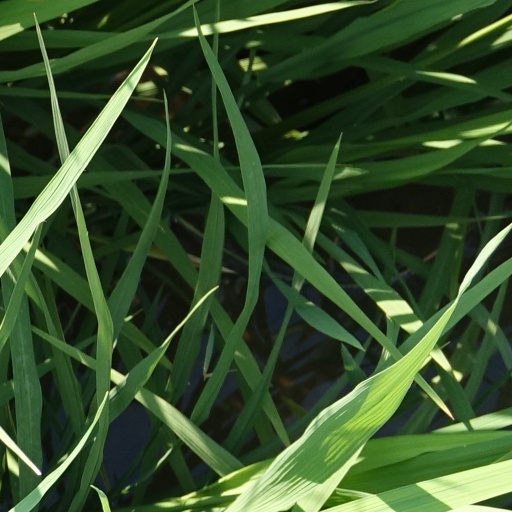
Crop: rice